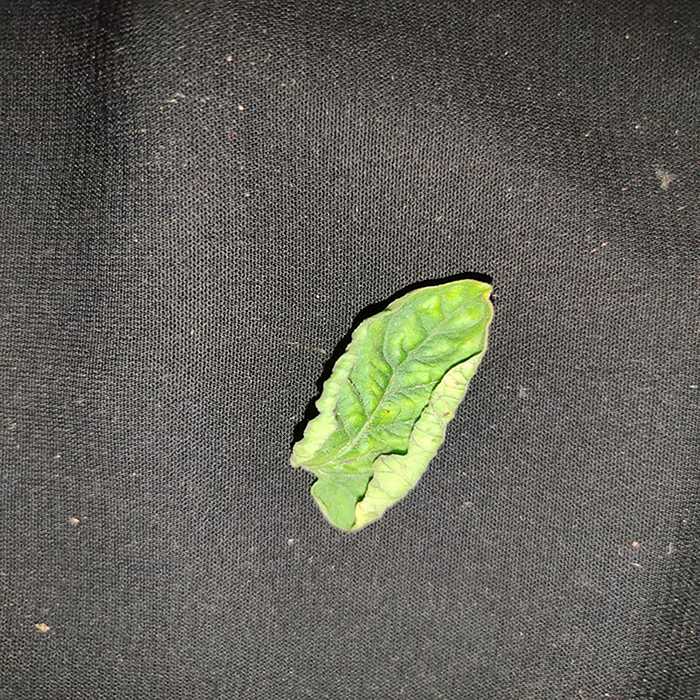
Plant: Tomato
Label: Tomato leaf curl virus